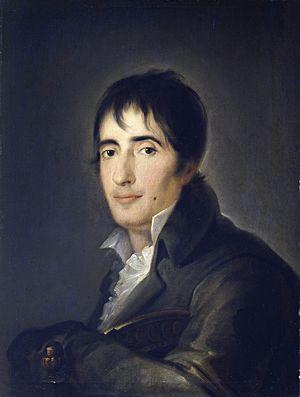
Manuel José Quintana, né le 11 avril 1772, mort le 11 mars 1857 à Madrid, est un poète espagnol.